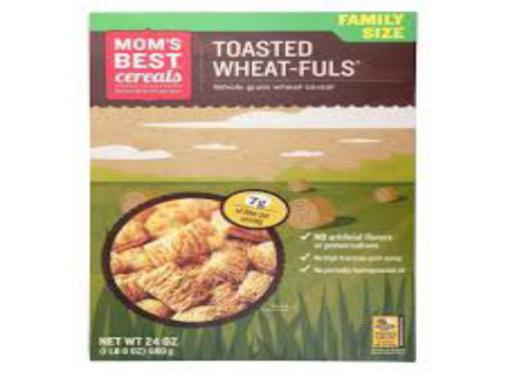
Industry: Food